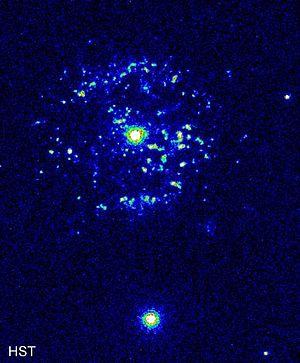
T Pyxidis est une nova récurrente située dans la constellation de la Boussole.